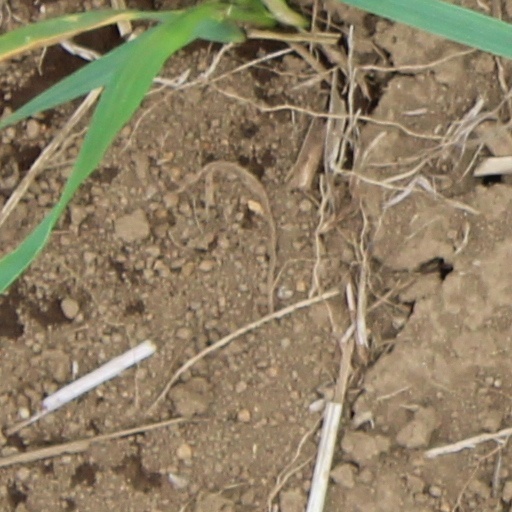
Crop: wheat